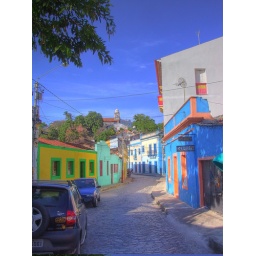
Colourful houses in 13th of May street